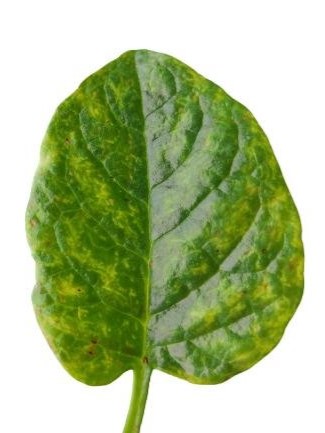
Label: Downy-Mildew